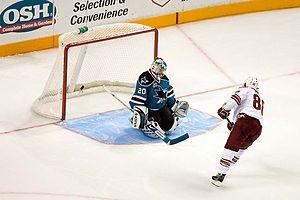
Peter Mueller est un joueur professionnel américain de hockey sur glace.